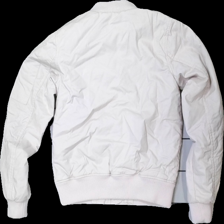
View: back
Type: Jacket
Category: Ladies
Brand: Not in the list
Brand text on label: idigdenim
Colors: Pink
Material: 77% cotton 23% acrylic
Cut: Regular
Size: XS
Season: Autumn
Damage location: top left
Damage 2 location: bottom center
Damage 3 location: bottom left
Price range: 50-100
Recommended usage: Reuse
Description: rosa tjock jacka